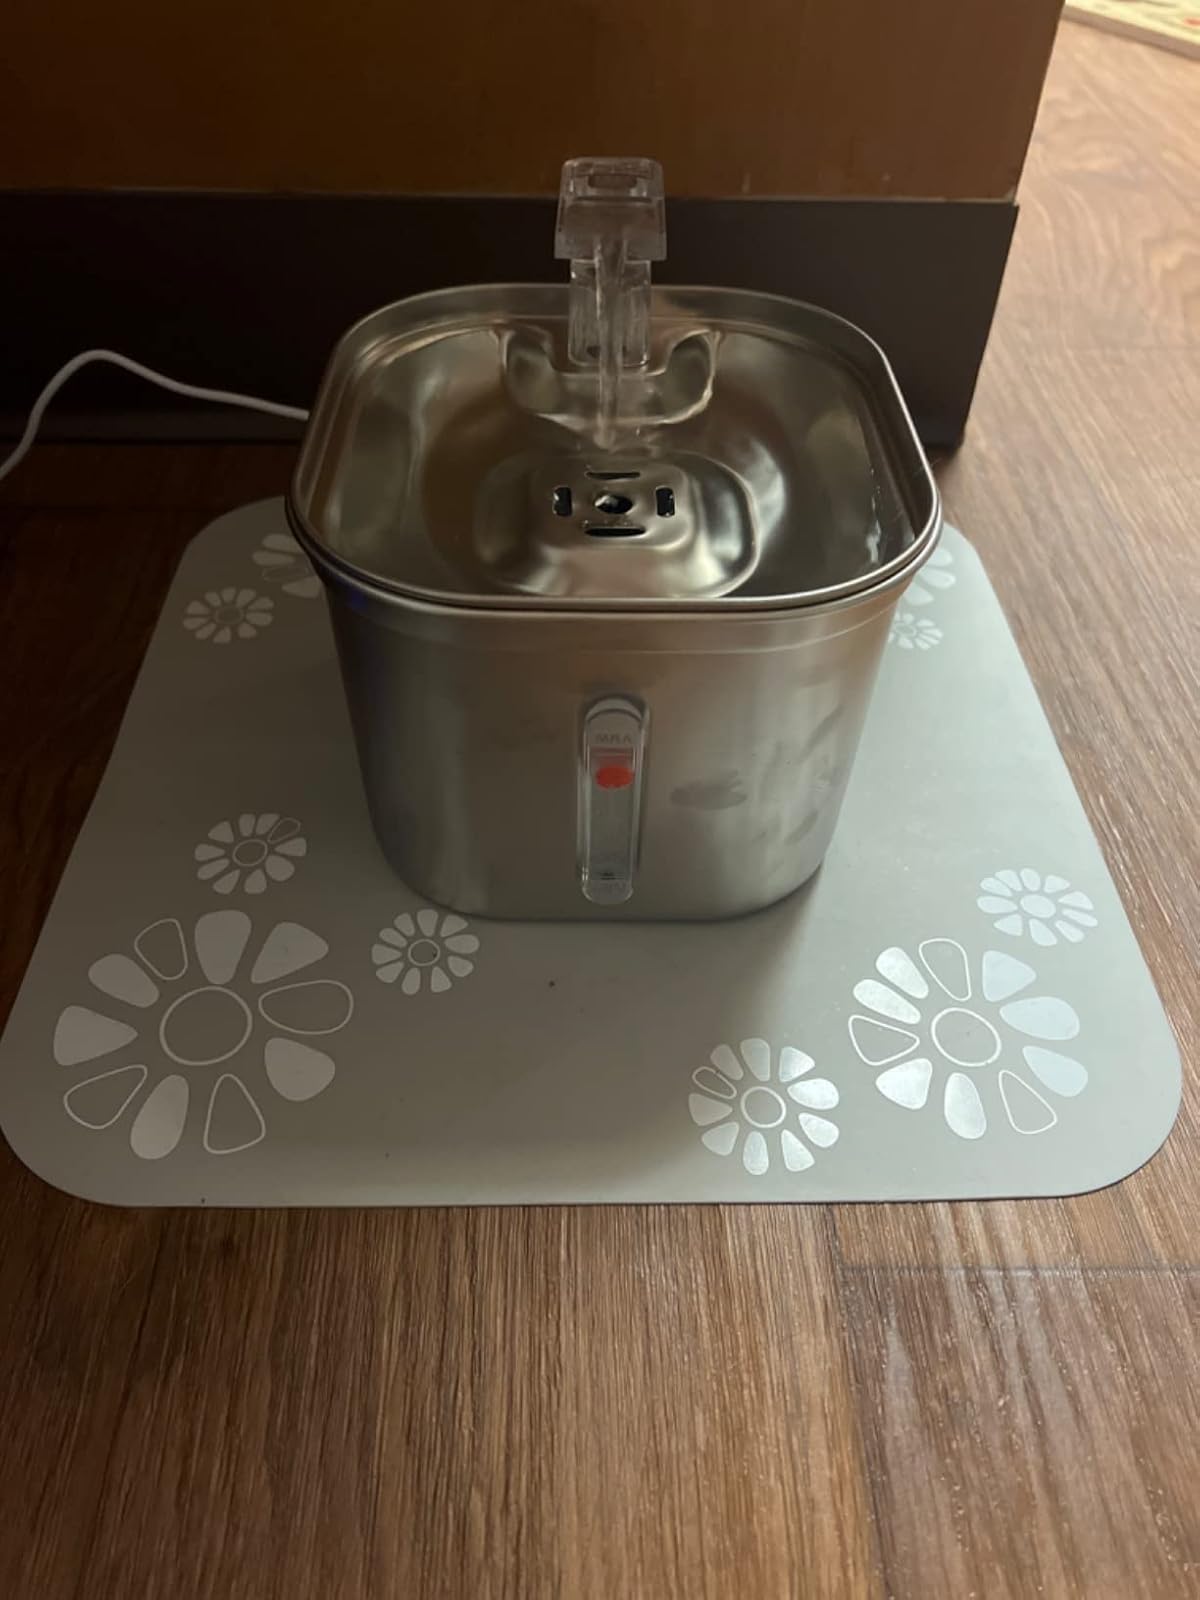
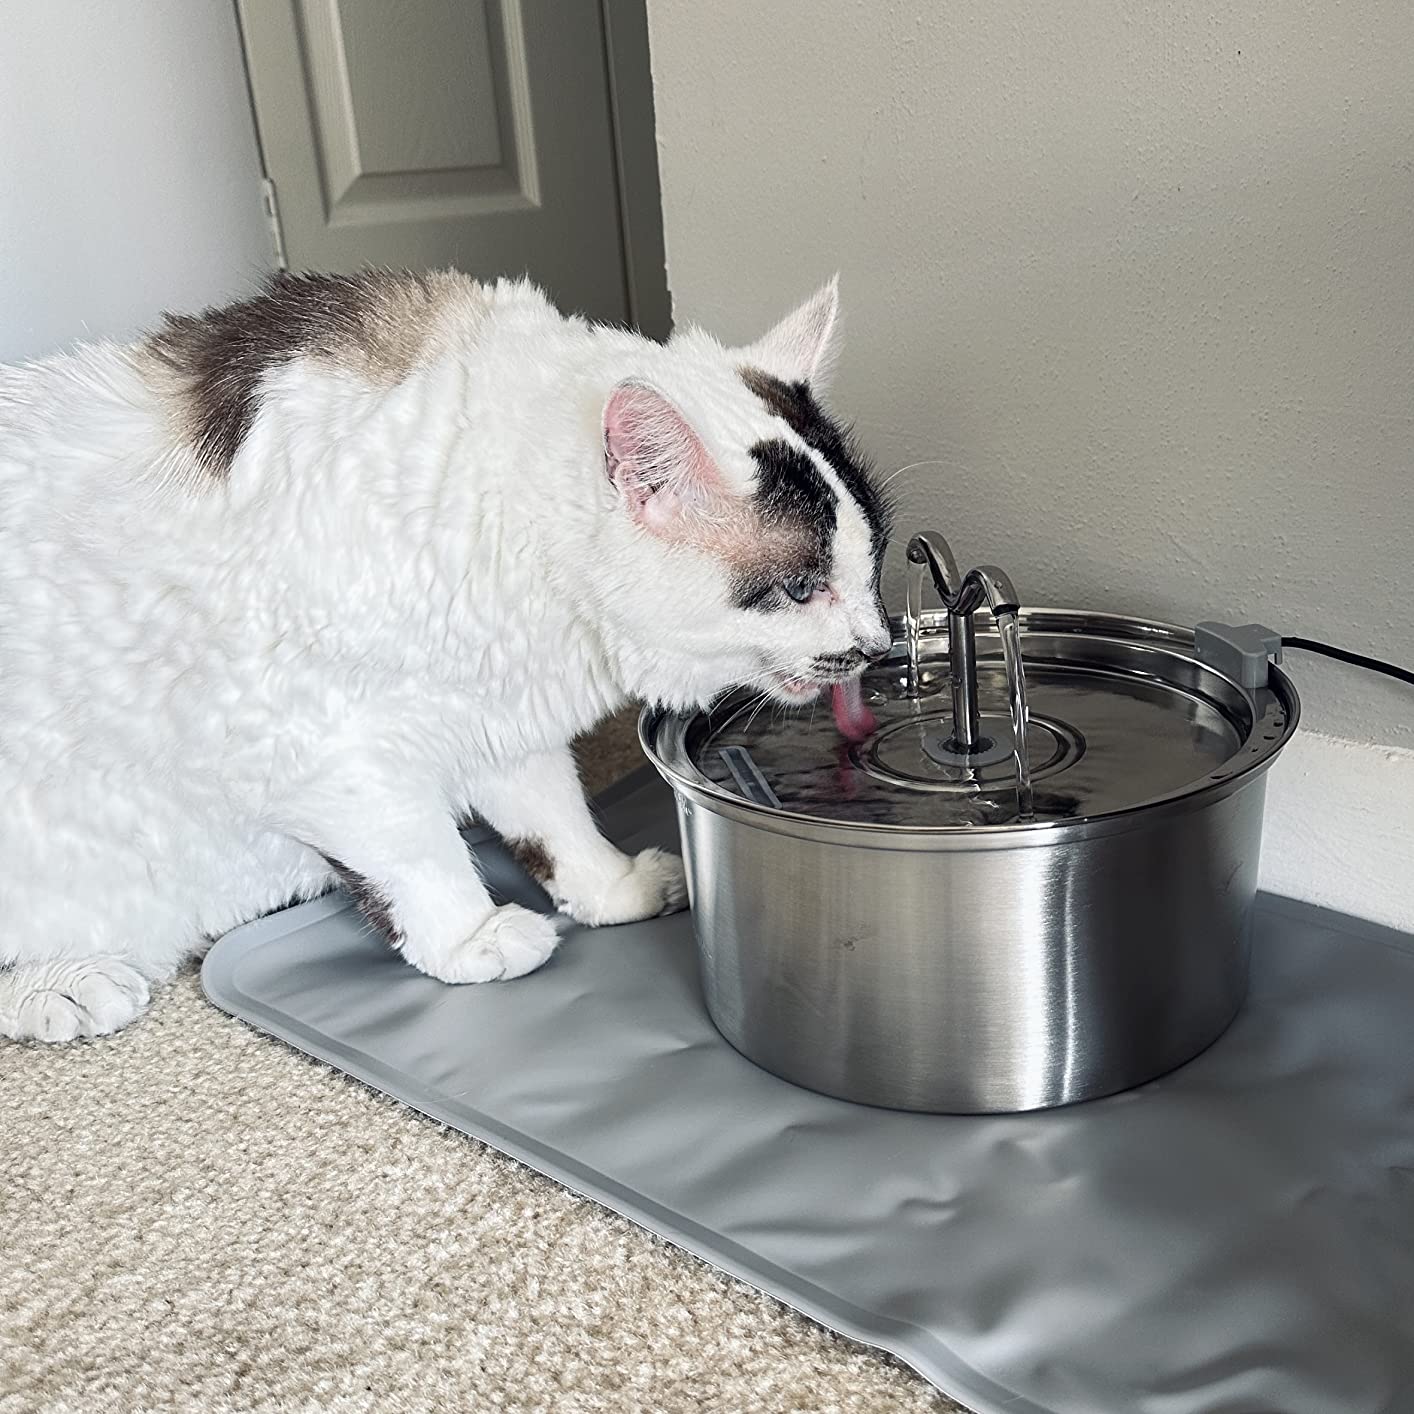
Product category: items_bowl
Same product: no